Crusader invasions of Egypt

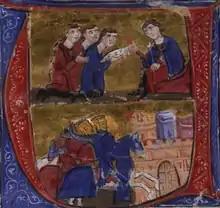
Upper register: Manuel and the envoys of Amalric, an embassy which resulted in the despatch of the Byzantine force under Kontostephanos to invade Egypt. Lower register: arrival of the crusaders in Egypt (William of Tyre's "Historia").

In 1169, Andronikos Kontostephanos was appointed commander of a fleet carrying a Byzantine army to invade Egypt in alliance with the forces of Amalric. The campaign had been planned possibly since the marriage of Amalric with Manuel's great-niece Maria in 1167.